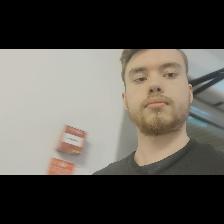
Label: Human